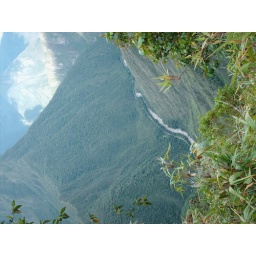
entering into rainforest, lush macchu picchu mountain surrounded by the urabamba river